Paroedura manongavato

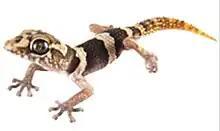
Juvenile "P. manongavato" showing the three light crossbands

The holotype individual has a snout–vent length of 68.3 mm, with a triangular head measuring 19.9 mm long, 15.3 mm wide and 8.7 mm tall. The rostral scale and nostrils are separated by prenasals. Regular longitudinal rows of dorsal-enlarged keeled scales are prominently present. The tail is 49 mm long, with very spiny and mostly keeled scales. The dorsal scales of the limbs are similarly keeled, and the digits possess expanded tips with downward-curving claws and adhesive pads. This lizard has ochre and light brown background colors with contrasting darker brown markings across the body. In juveniles, the dorsum has three broad light crossbands.